Belo Horizonte

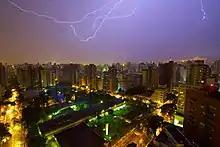
Storm over the city

Belo Horizonte's has a latitude at 19'55" in the South tropical zone. Yearly temperatures average between . The Köppen climate classification of the region is tropical savanna climate ("Aw"), milder due to the elevation, with humid/warm summers and dry/mild winters. Belo Horizonte is located about from the sea.